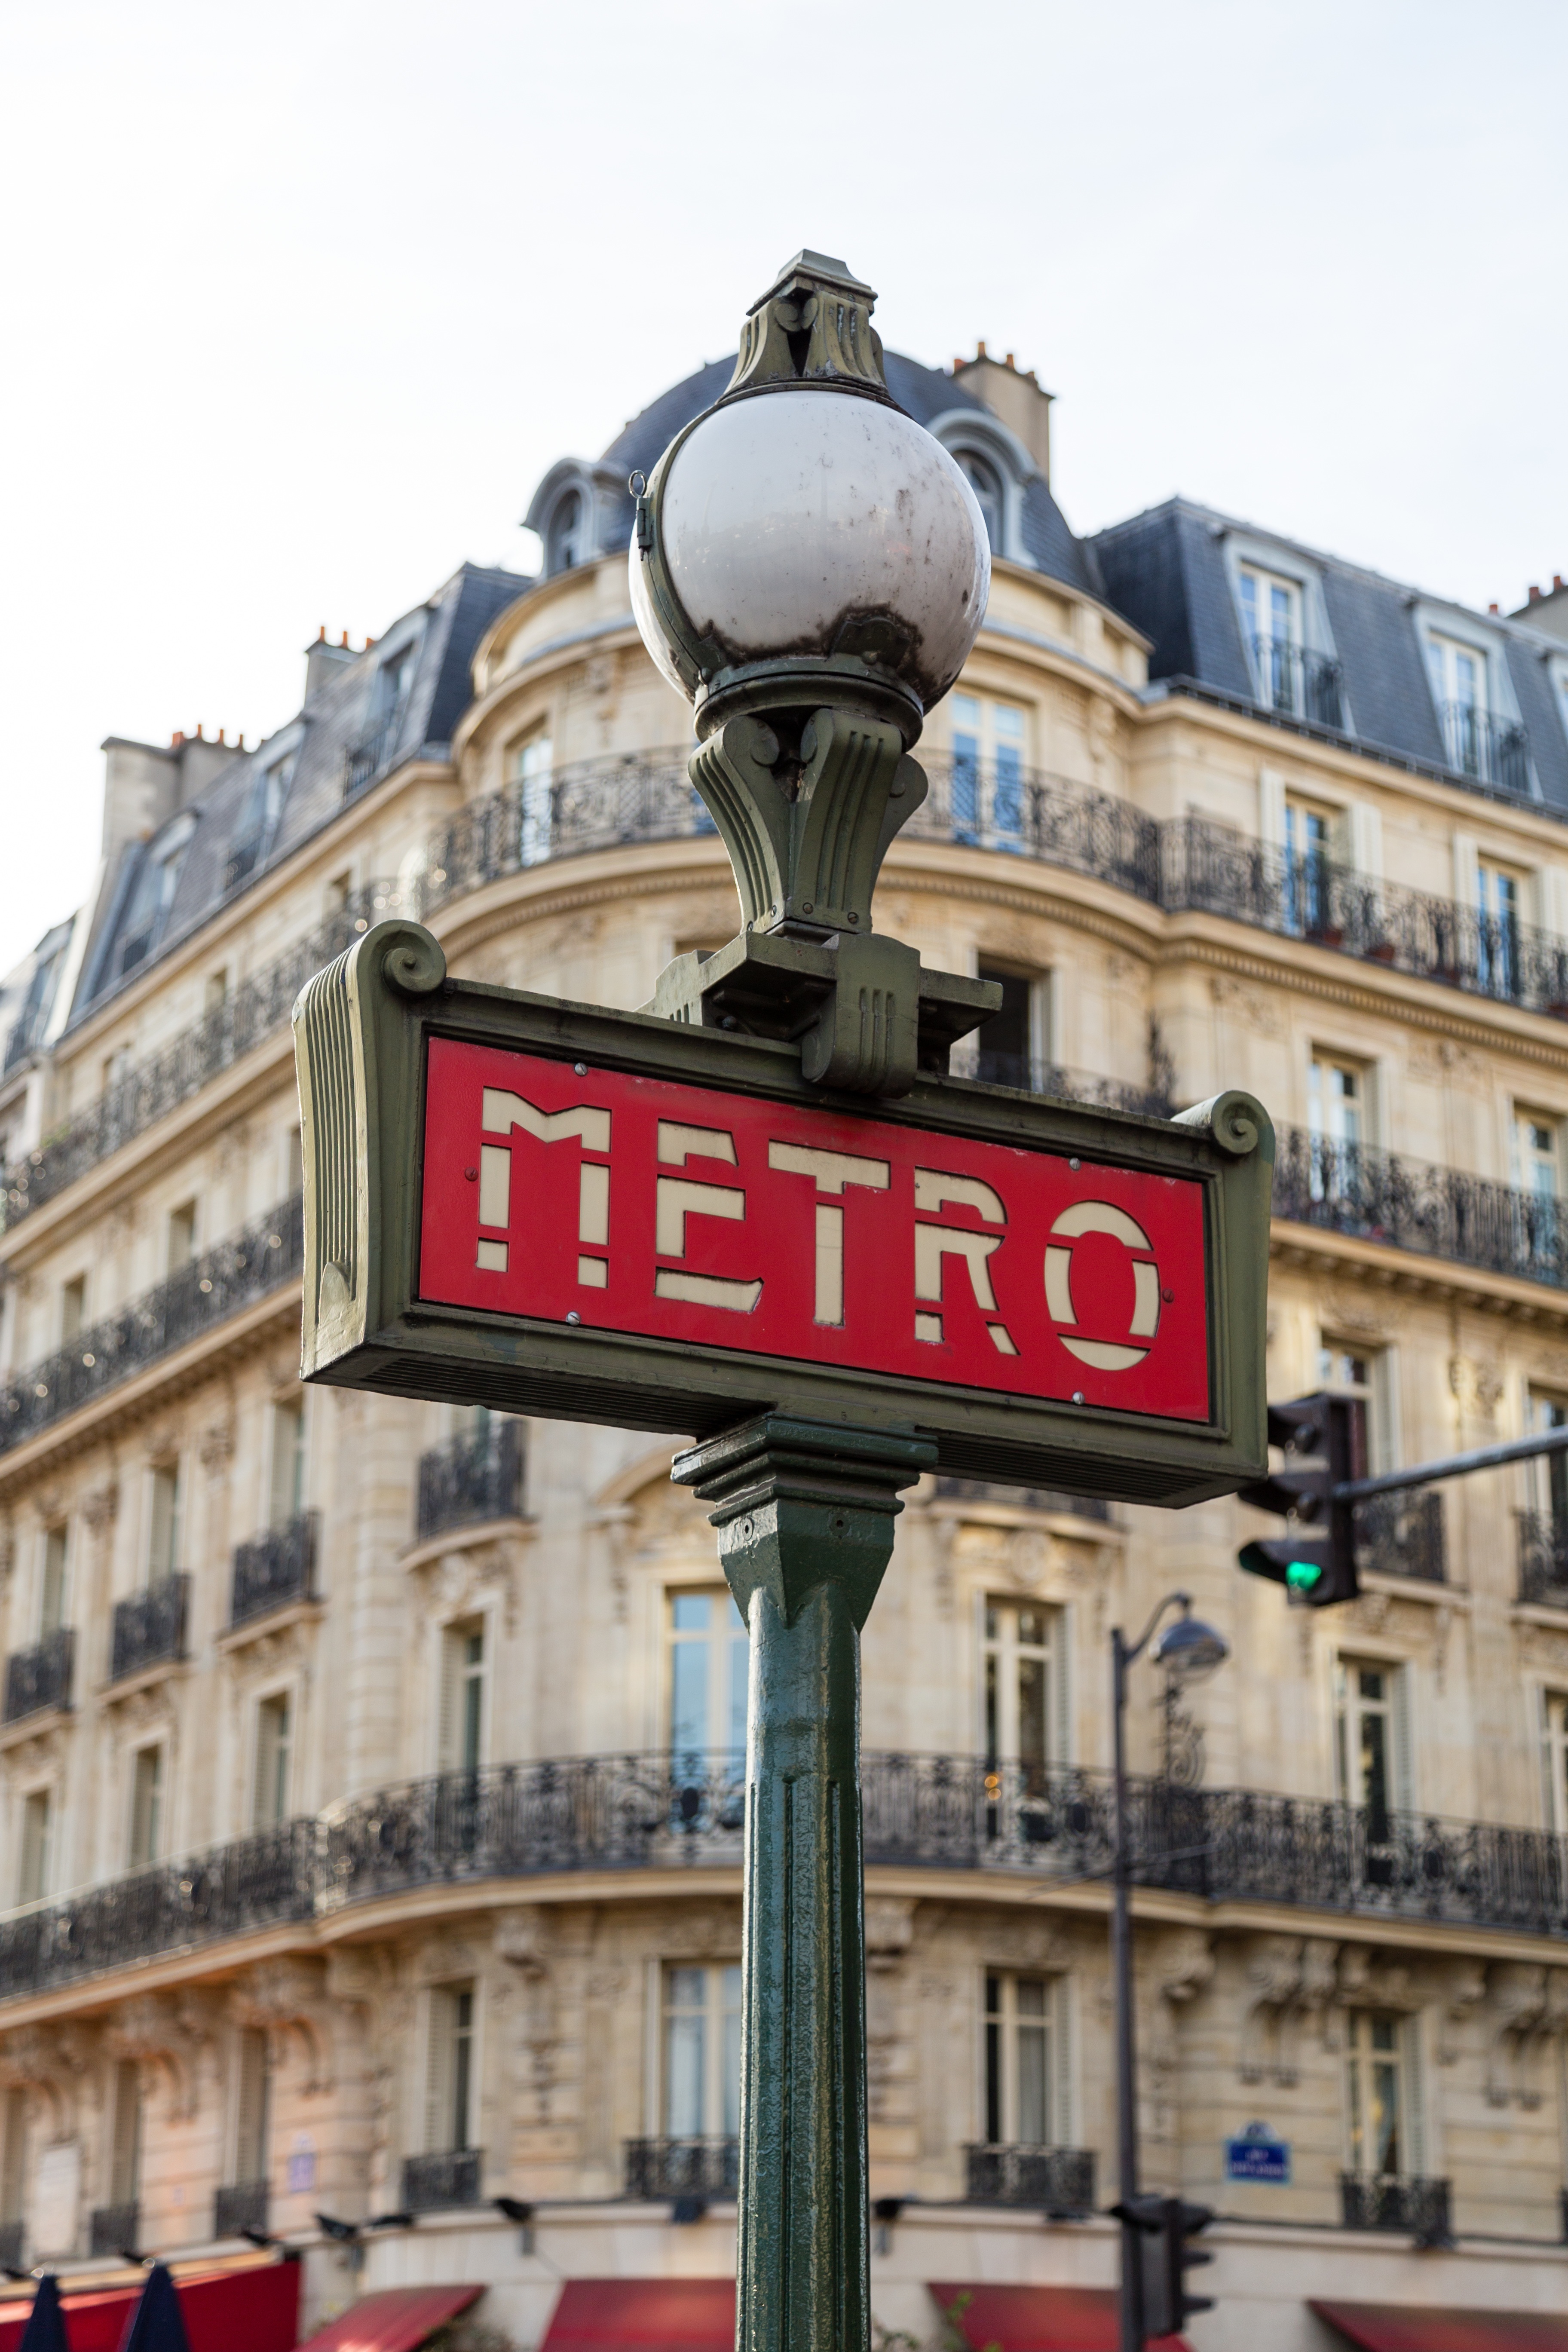
street, retro, town, old, paris, advertising, downtown, subway, metro, underground, transportation, transport, france, sign, europe, entrance, plaza, station, landmark, facade, street sign, lamp, signage, french, public, iron, parisian